Stevens T. Mason

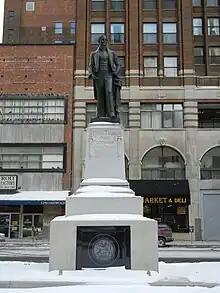
Renovated Stevens T. Mason Monument in 2011

In 1841, Mason left Michigan for New York City, where his wealthy father-in-law, Thaddeus Phelps, lived. Mason tried to establish a law practice there, but struggled to build a clientele. He caught pneumonia in the winter of 1842 and died at the age of 31 during the night of January 4, 1843, though his date of death is sometimes listed as January 5.